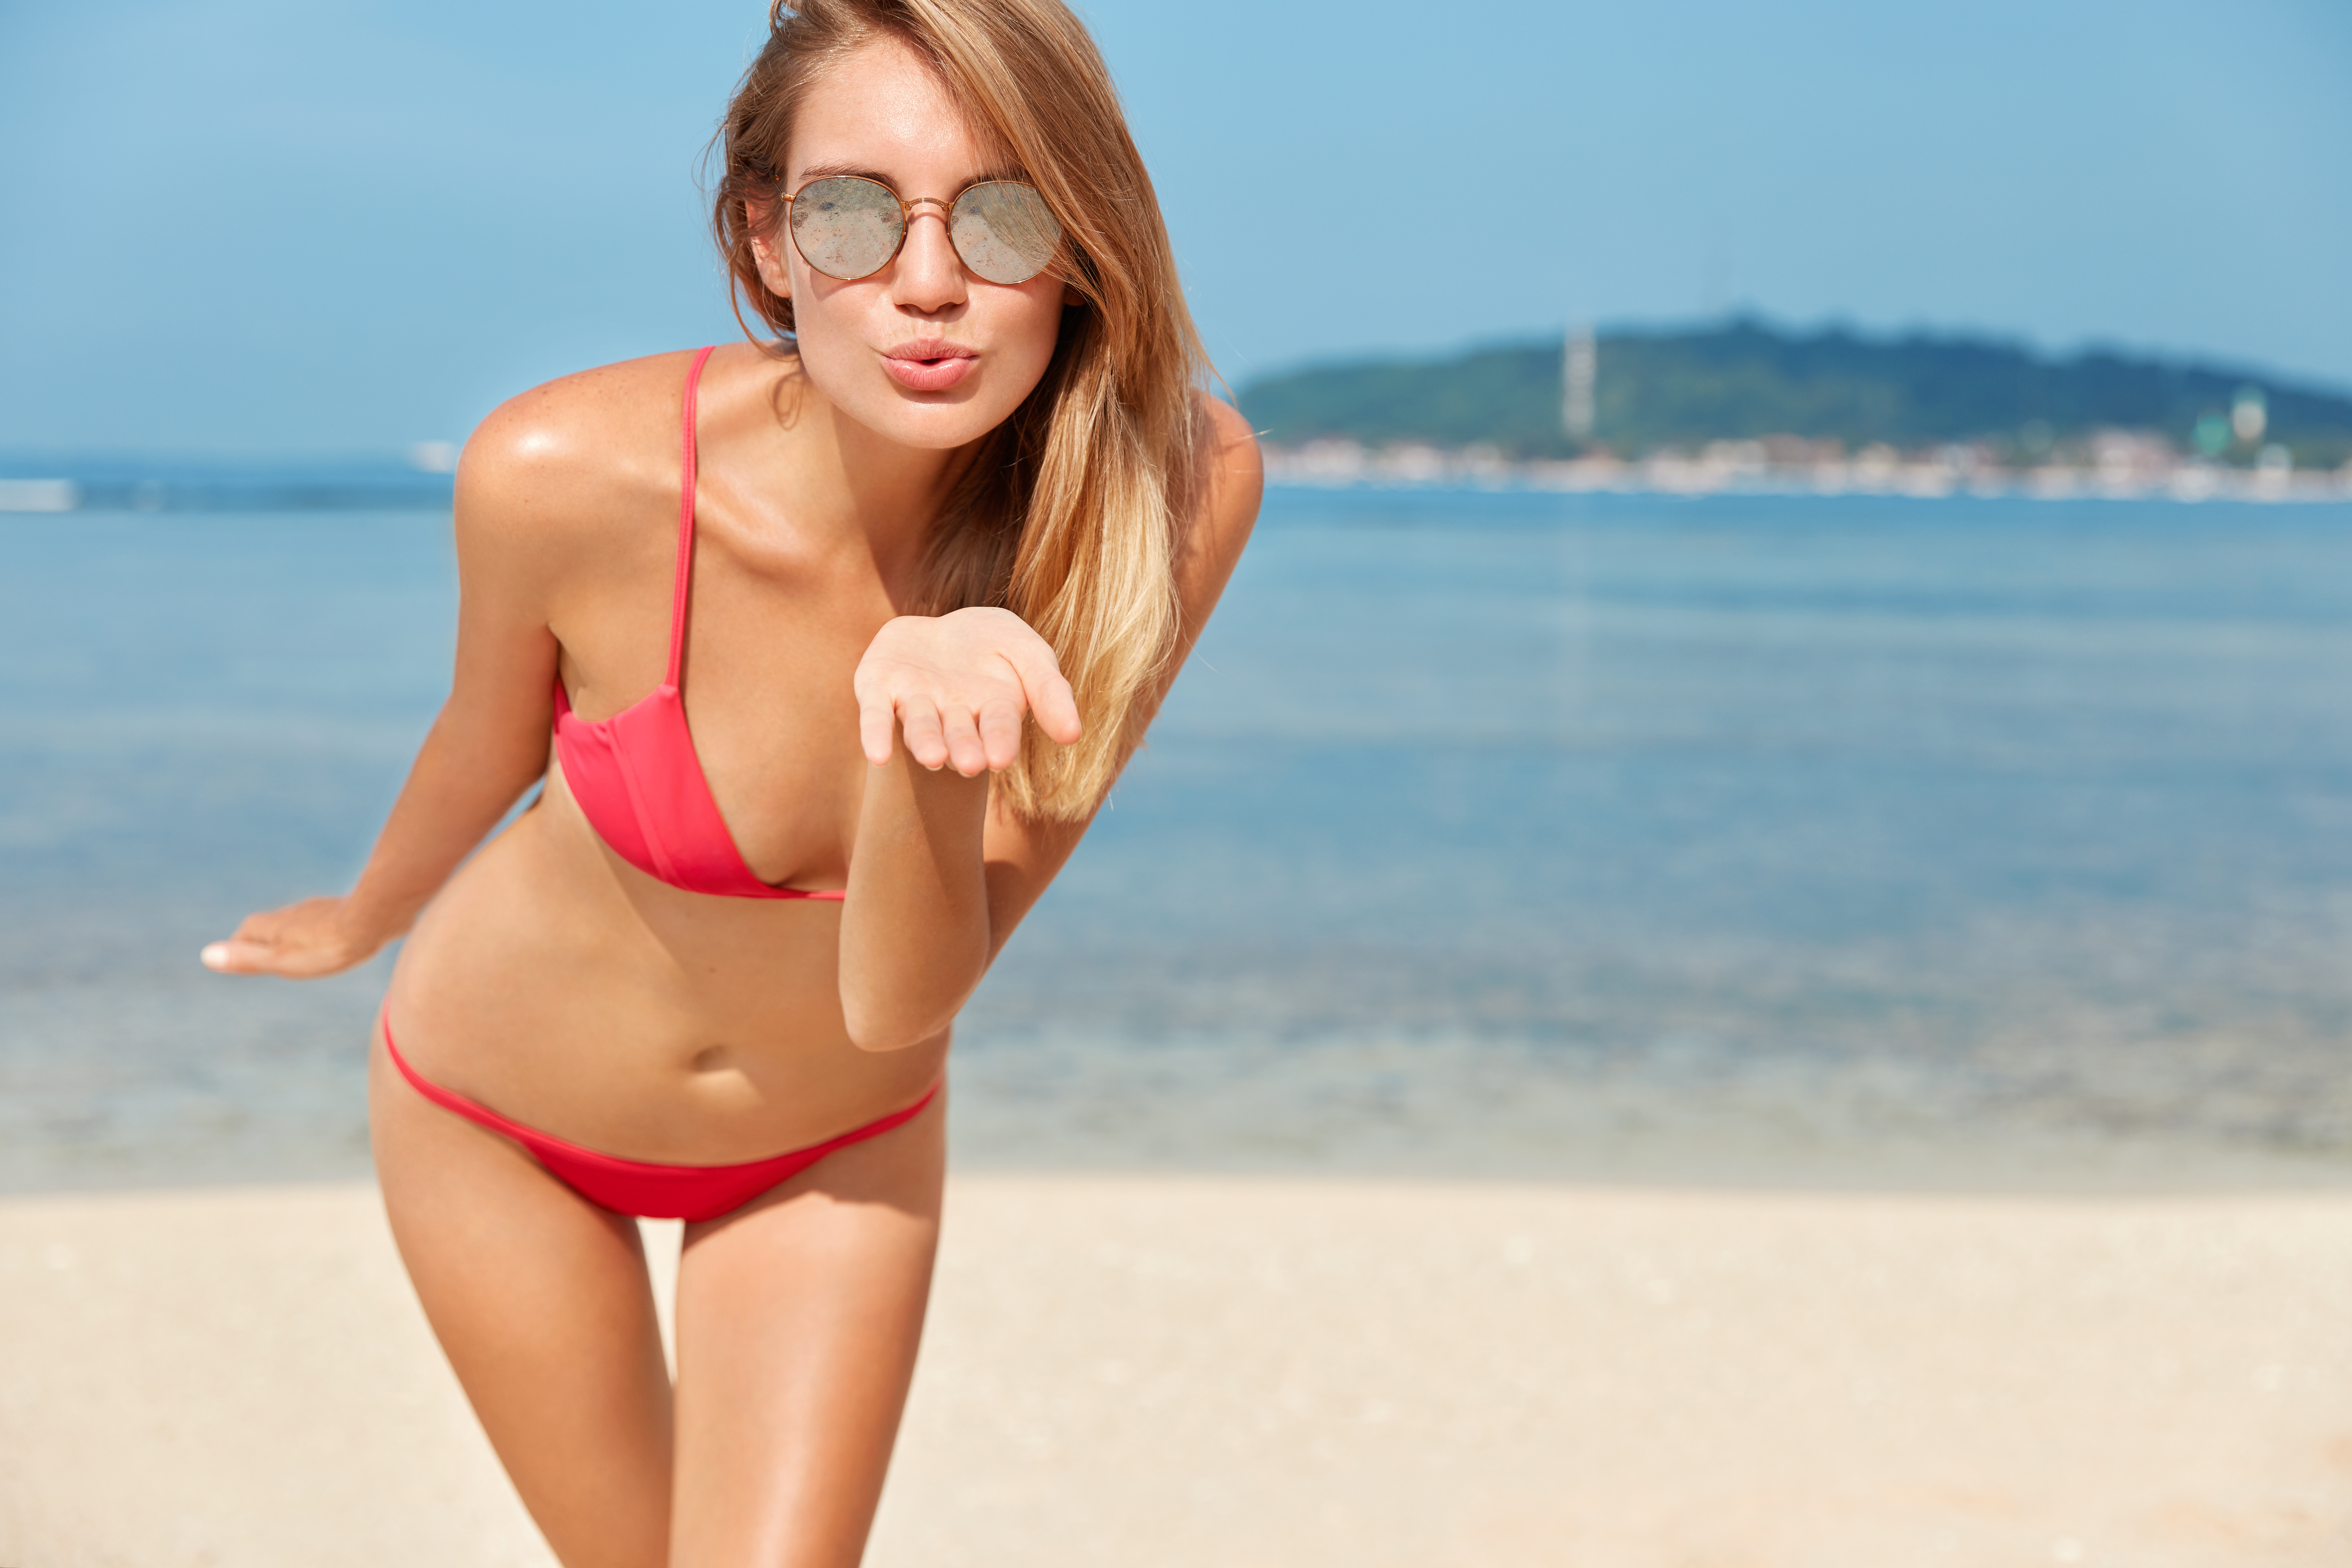
resort, blowing, shades, cute, blue, smiling, people, glamour, sunglasses, attractive, waves, tanned, beauty, summer, outdoor, posing, lady, slim, woman, cheerful, fashion, happy, ocean, sunny, sky, sea, style, happiness, lifestyle, expression, beautiful, bikini, horizontal, swimwear, face, young, swimsuit, body, beach, slender, model, tropics, female, clouds, girl, pretty, portrait, tan, airkiss, glasses, clothing, undergarment, vacation, lingerie, skin, fun, blond, stomach, sun tanning, swimsuit bottom, swimsuit top, long hair, thigh, photography, photo shoot, gravure idol